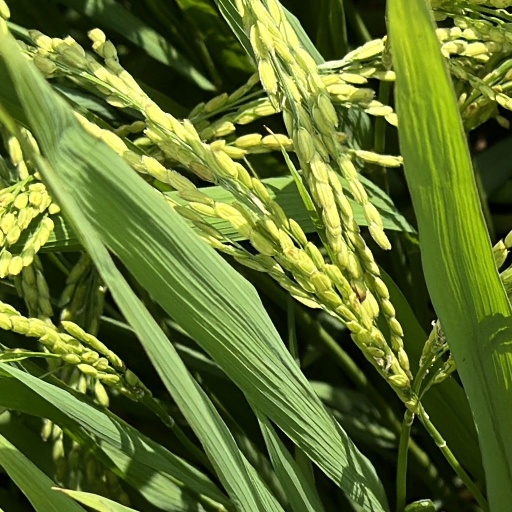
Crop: rice